89th Military Police Brigade (United States)

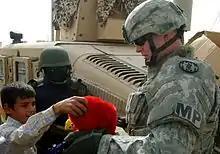
89th MP Brigade soldiers on a humanitarian mission in Iraq.

The 89th Military Police Brigade deployed to Iraq in support of Operation Iraqi Freedom early 2004, where it took over the mission previously tasked to the 18th Military Police Brigade on 31 January 2004. At that time the brigade assumed responsibility for the Iraqi Police training mission as well as the majority of all the Military Police Units in Iraq at that time. The unit returned to Fort Hood in December 2004.